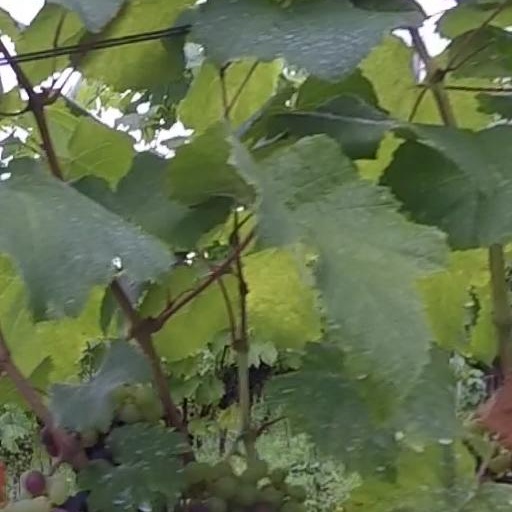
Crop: grape